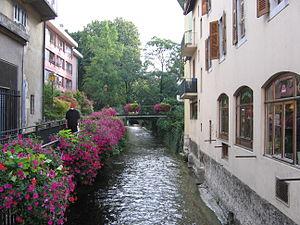
Vieille ville d'Annecy (wikipedia:Annecy), prise d'un pont sur le Thiou. Taken by myself.